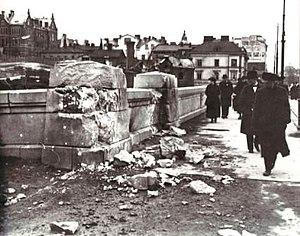
Gunnar Lönnqvist est un homme d'affaires et photographe finlandais.